Montmartre, Saskatchewan

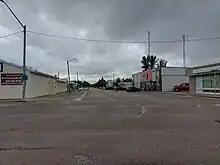
Central Ave, downtown Montmartre

In 1901, the Canadian Census in the district of Montmartre was listed as having 20 houses with 22 families and origins of these 95 people as: 1 English, 80 French, 10 Belgian, 1 Swiss and 3 Metis stepchildren.